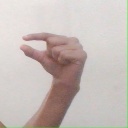
अक्षर: ग